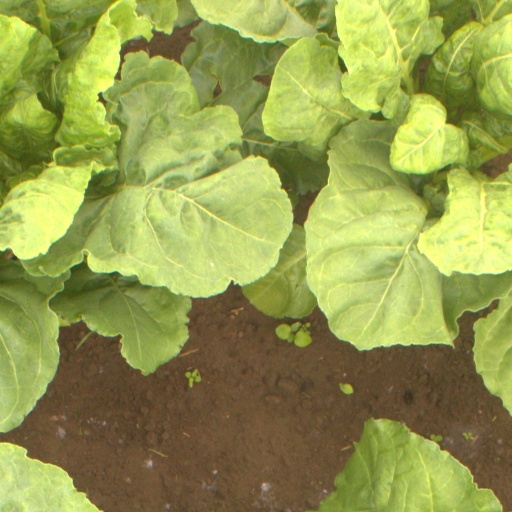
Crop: sugar beet